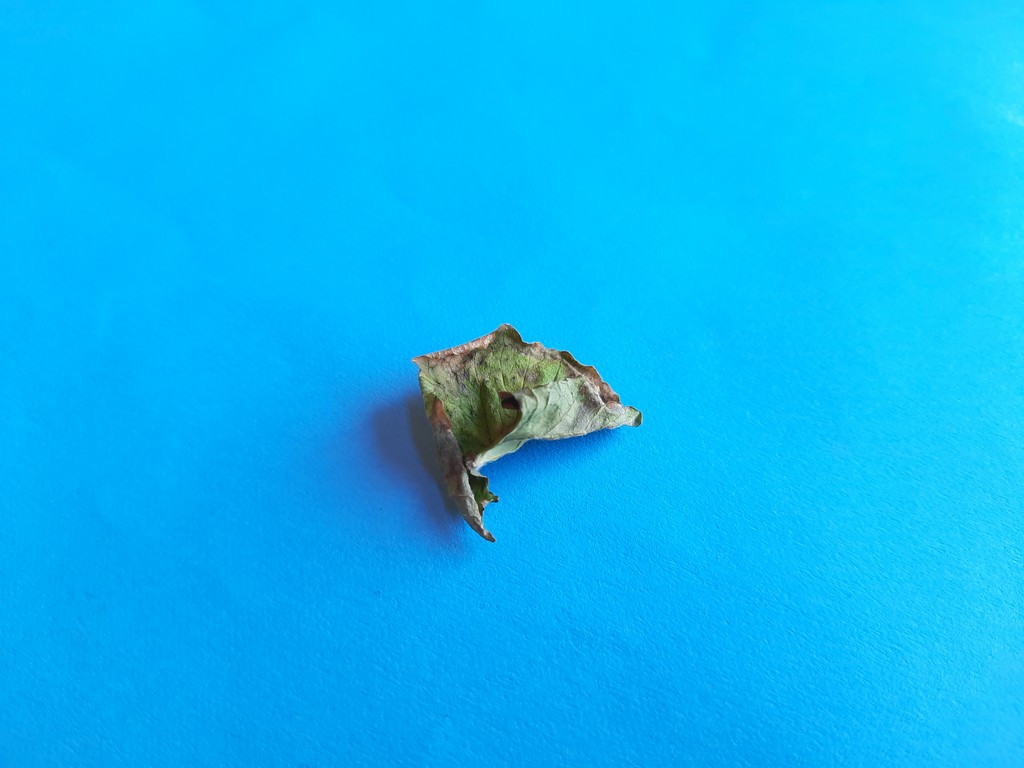
Label: Dried